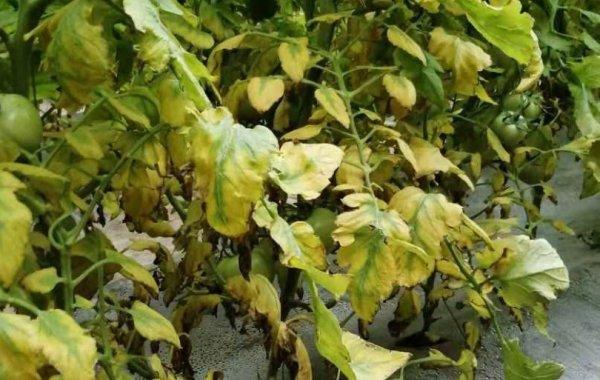
Plant: Tomato
Disease: tomato mosaic virus